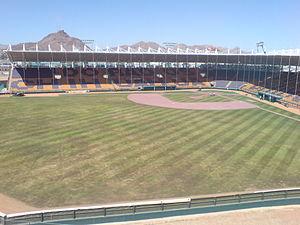
Les Dorados de Chihuahua sont un club mexicain de baseball de la Ligue mexicaine de baseball jusqu'en 2010 située à Chihuahua. Les Dorados évoluent à domicile au Monumental Chihuahua, enceinte de 14 500 places.